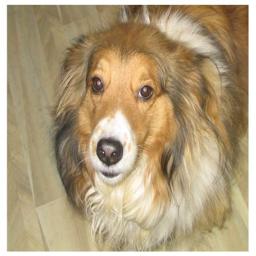
Animal: dogs